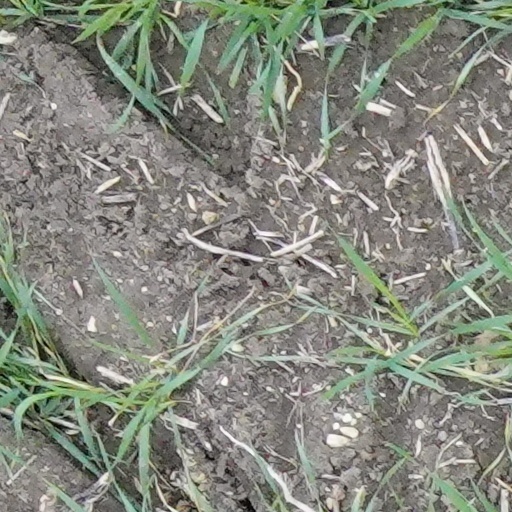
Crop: wheat